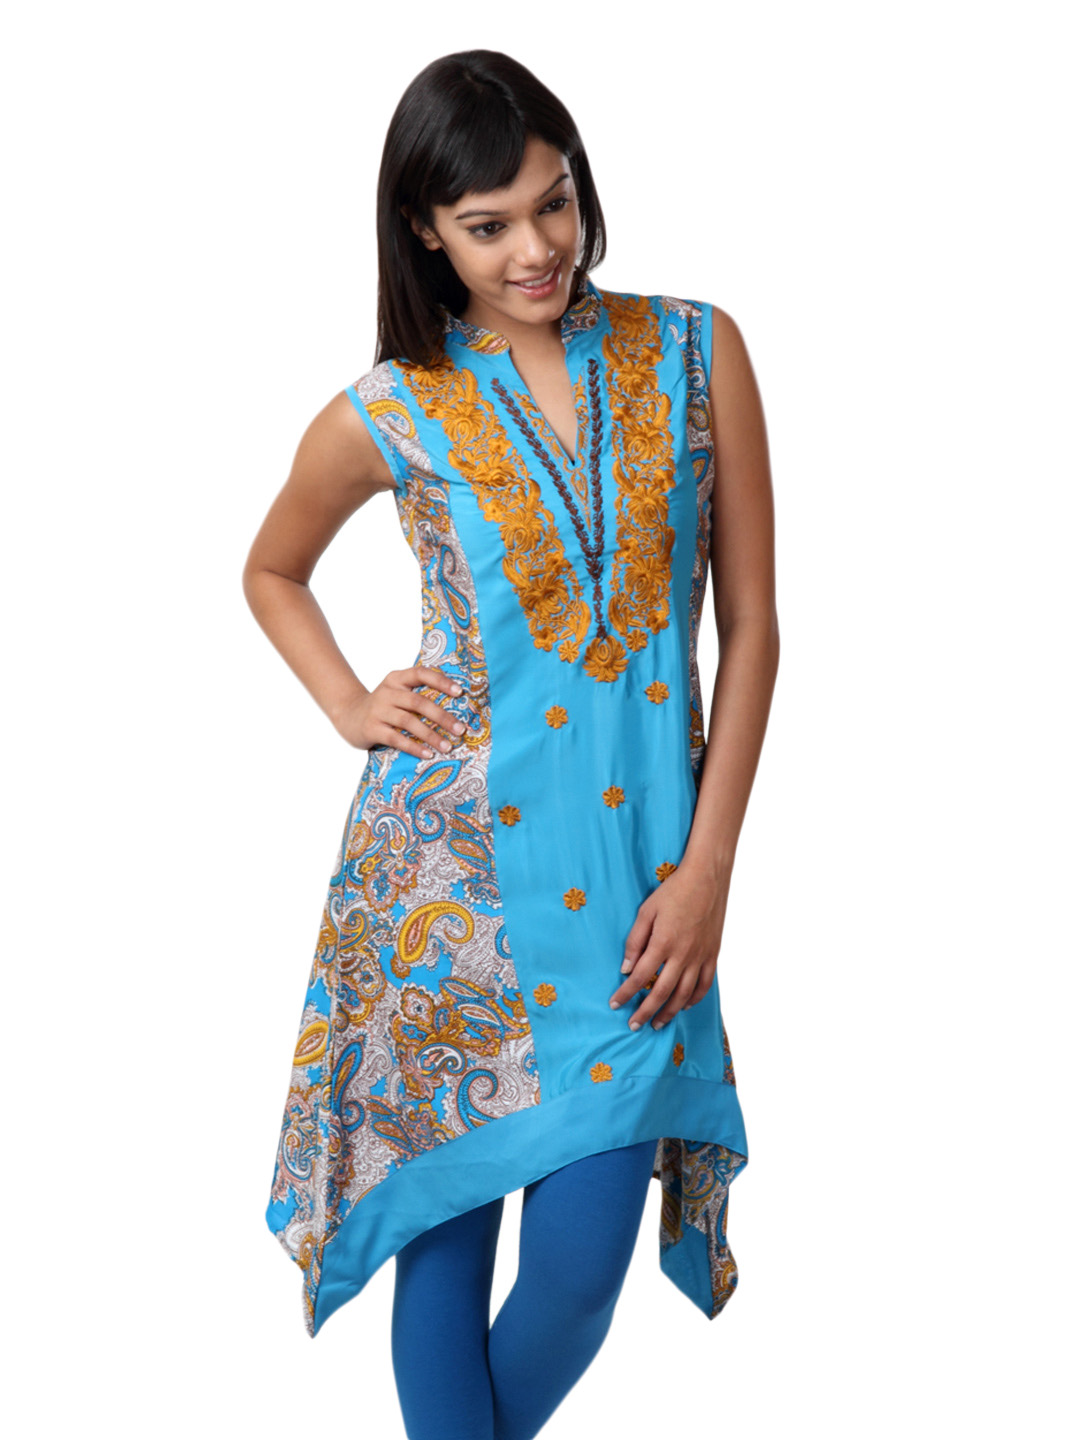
ALayna Women Blue Kurta
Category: Apparel / Topwear / Kurtas
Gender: Women
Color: Blue
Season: Fall 2012
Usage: Ethnic